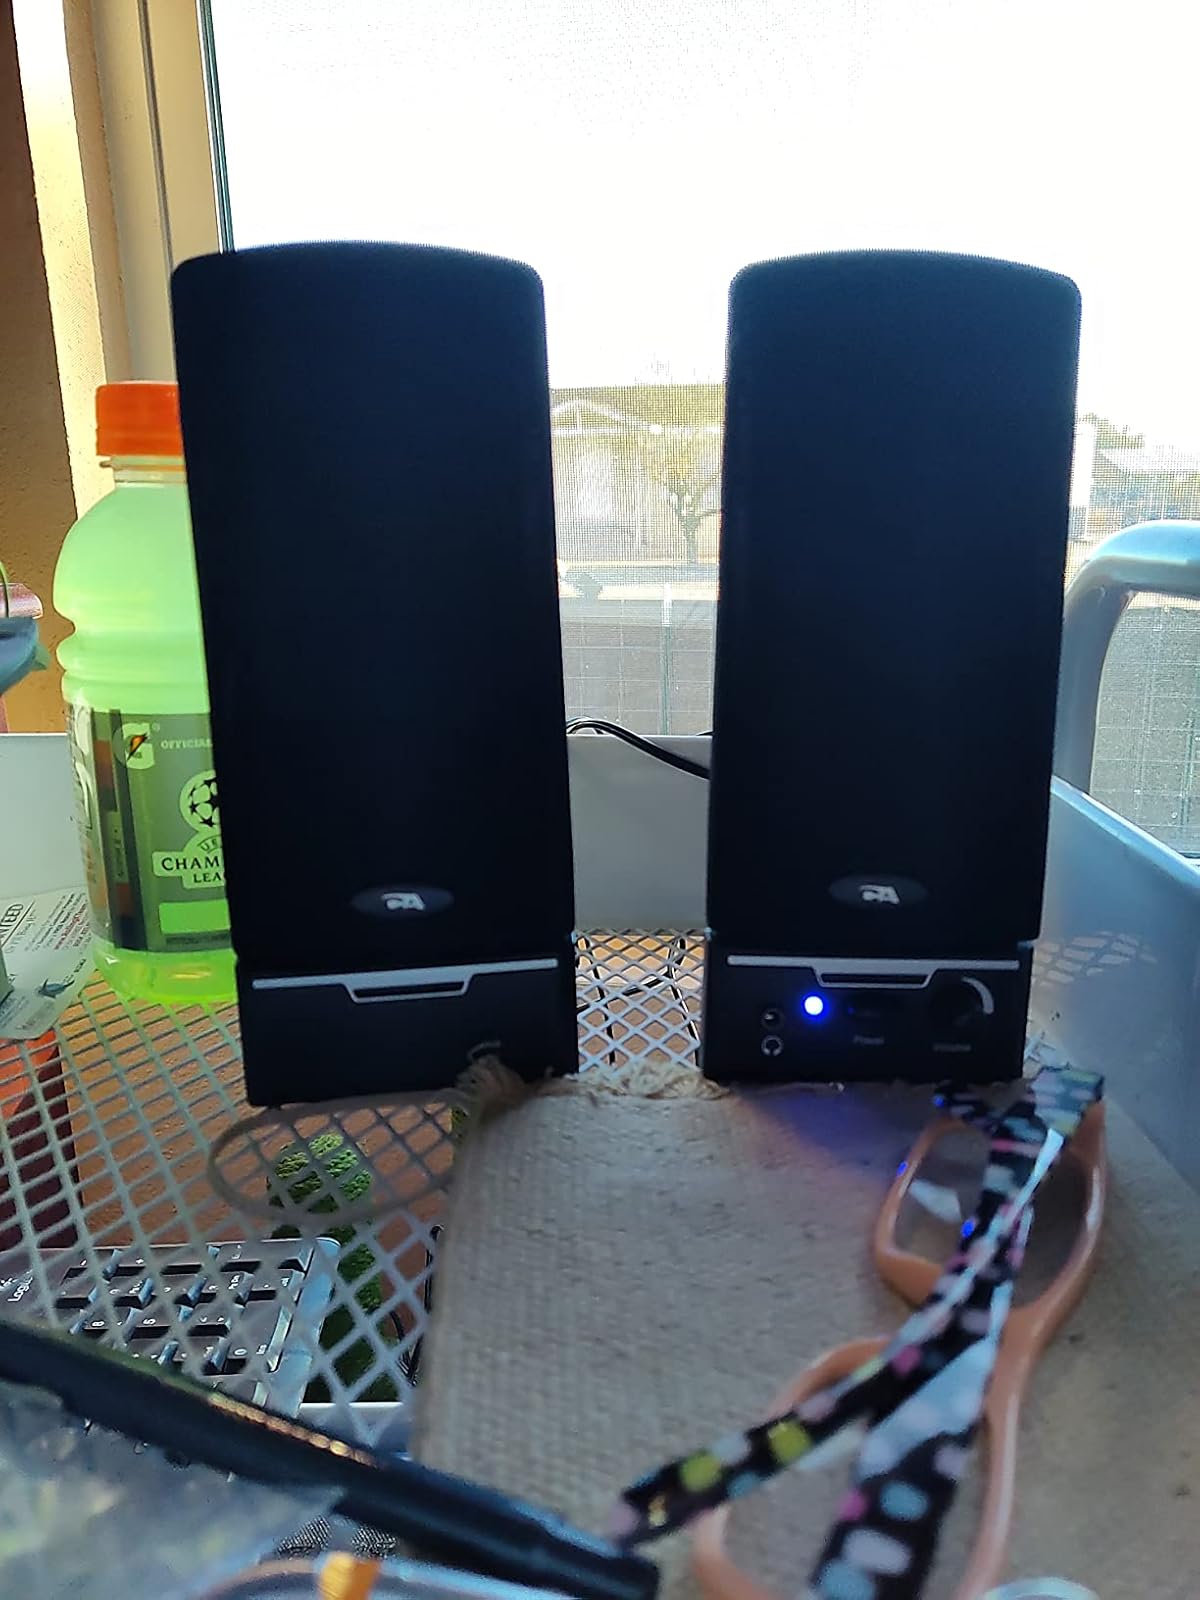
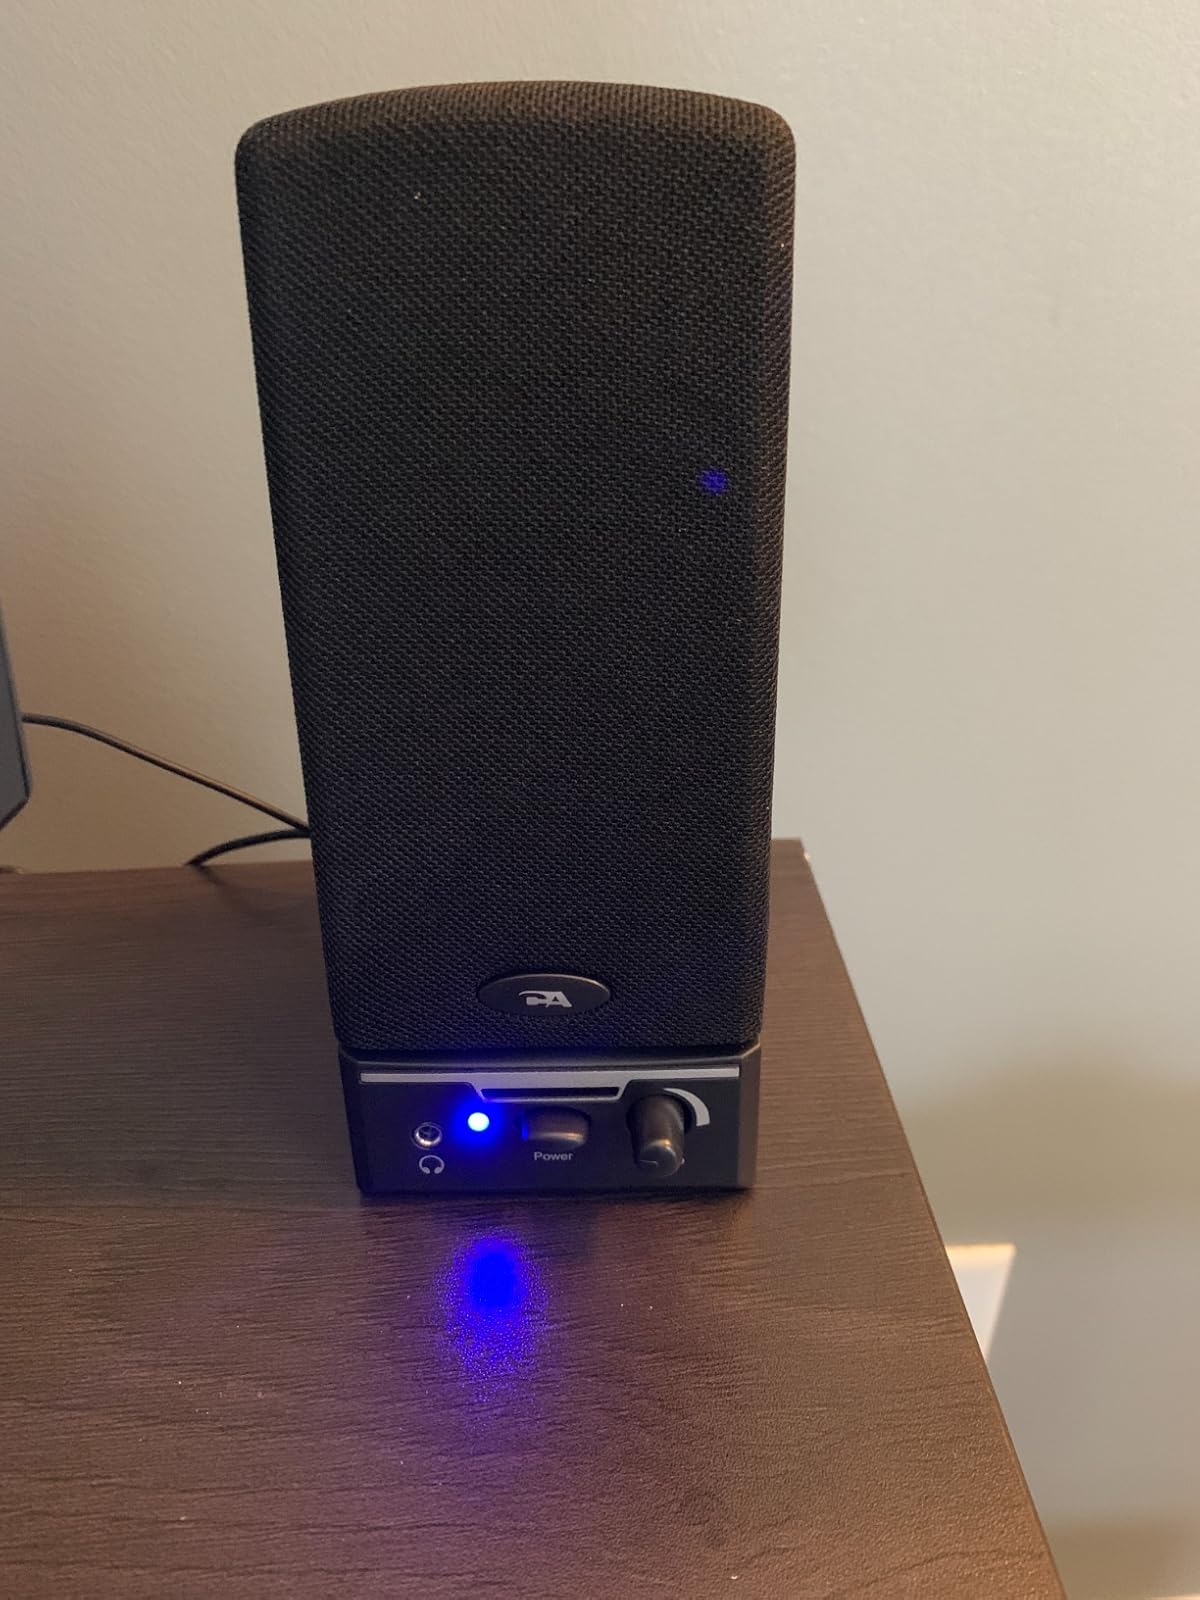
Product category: speaker
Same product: yes